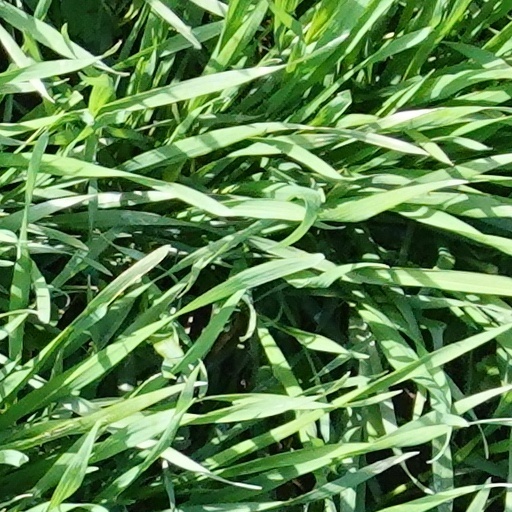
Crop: wheat